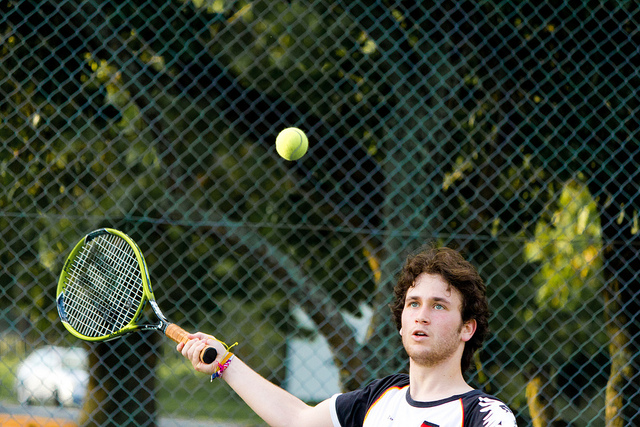
người đàn ông đang cầm vợt thi đấu tennis